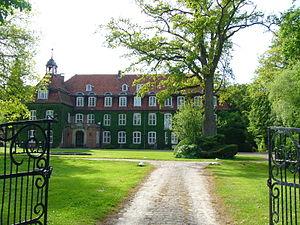
Le manoir de Testorf est un manoir typique de l'architecture des domaines agricoles seigneuriaux du XVIIIᵉ siècle dans le Holstein. Il se trouve dans la commune de Wangels de l'arrondissement du Holstein-de-l'Est. Il est toujours à la tête d'une exploitation agricole.